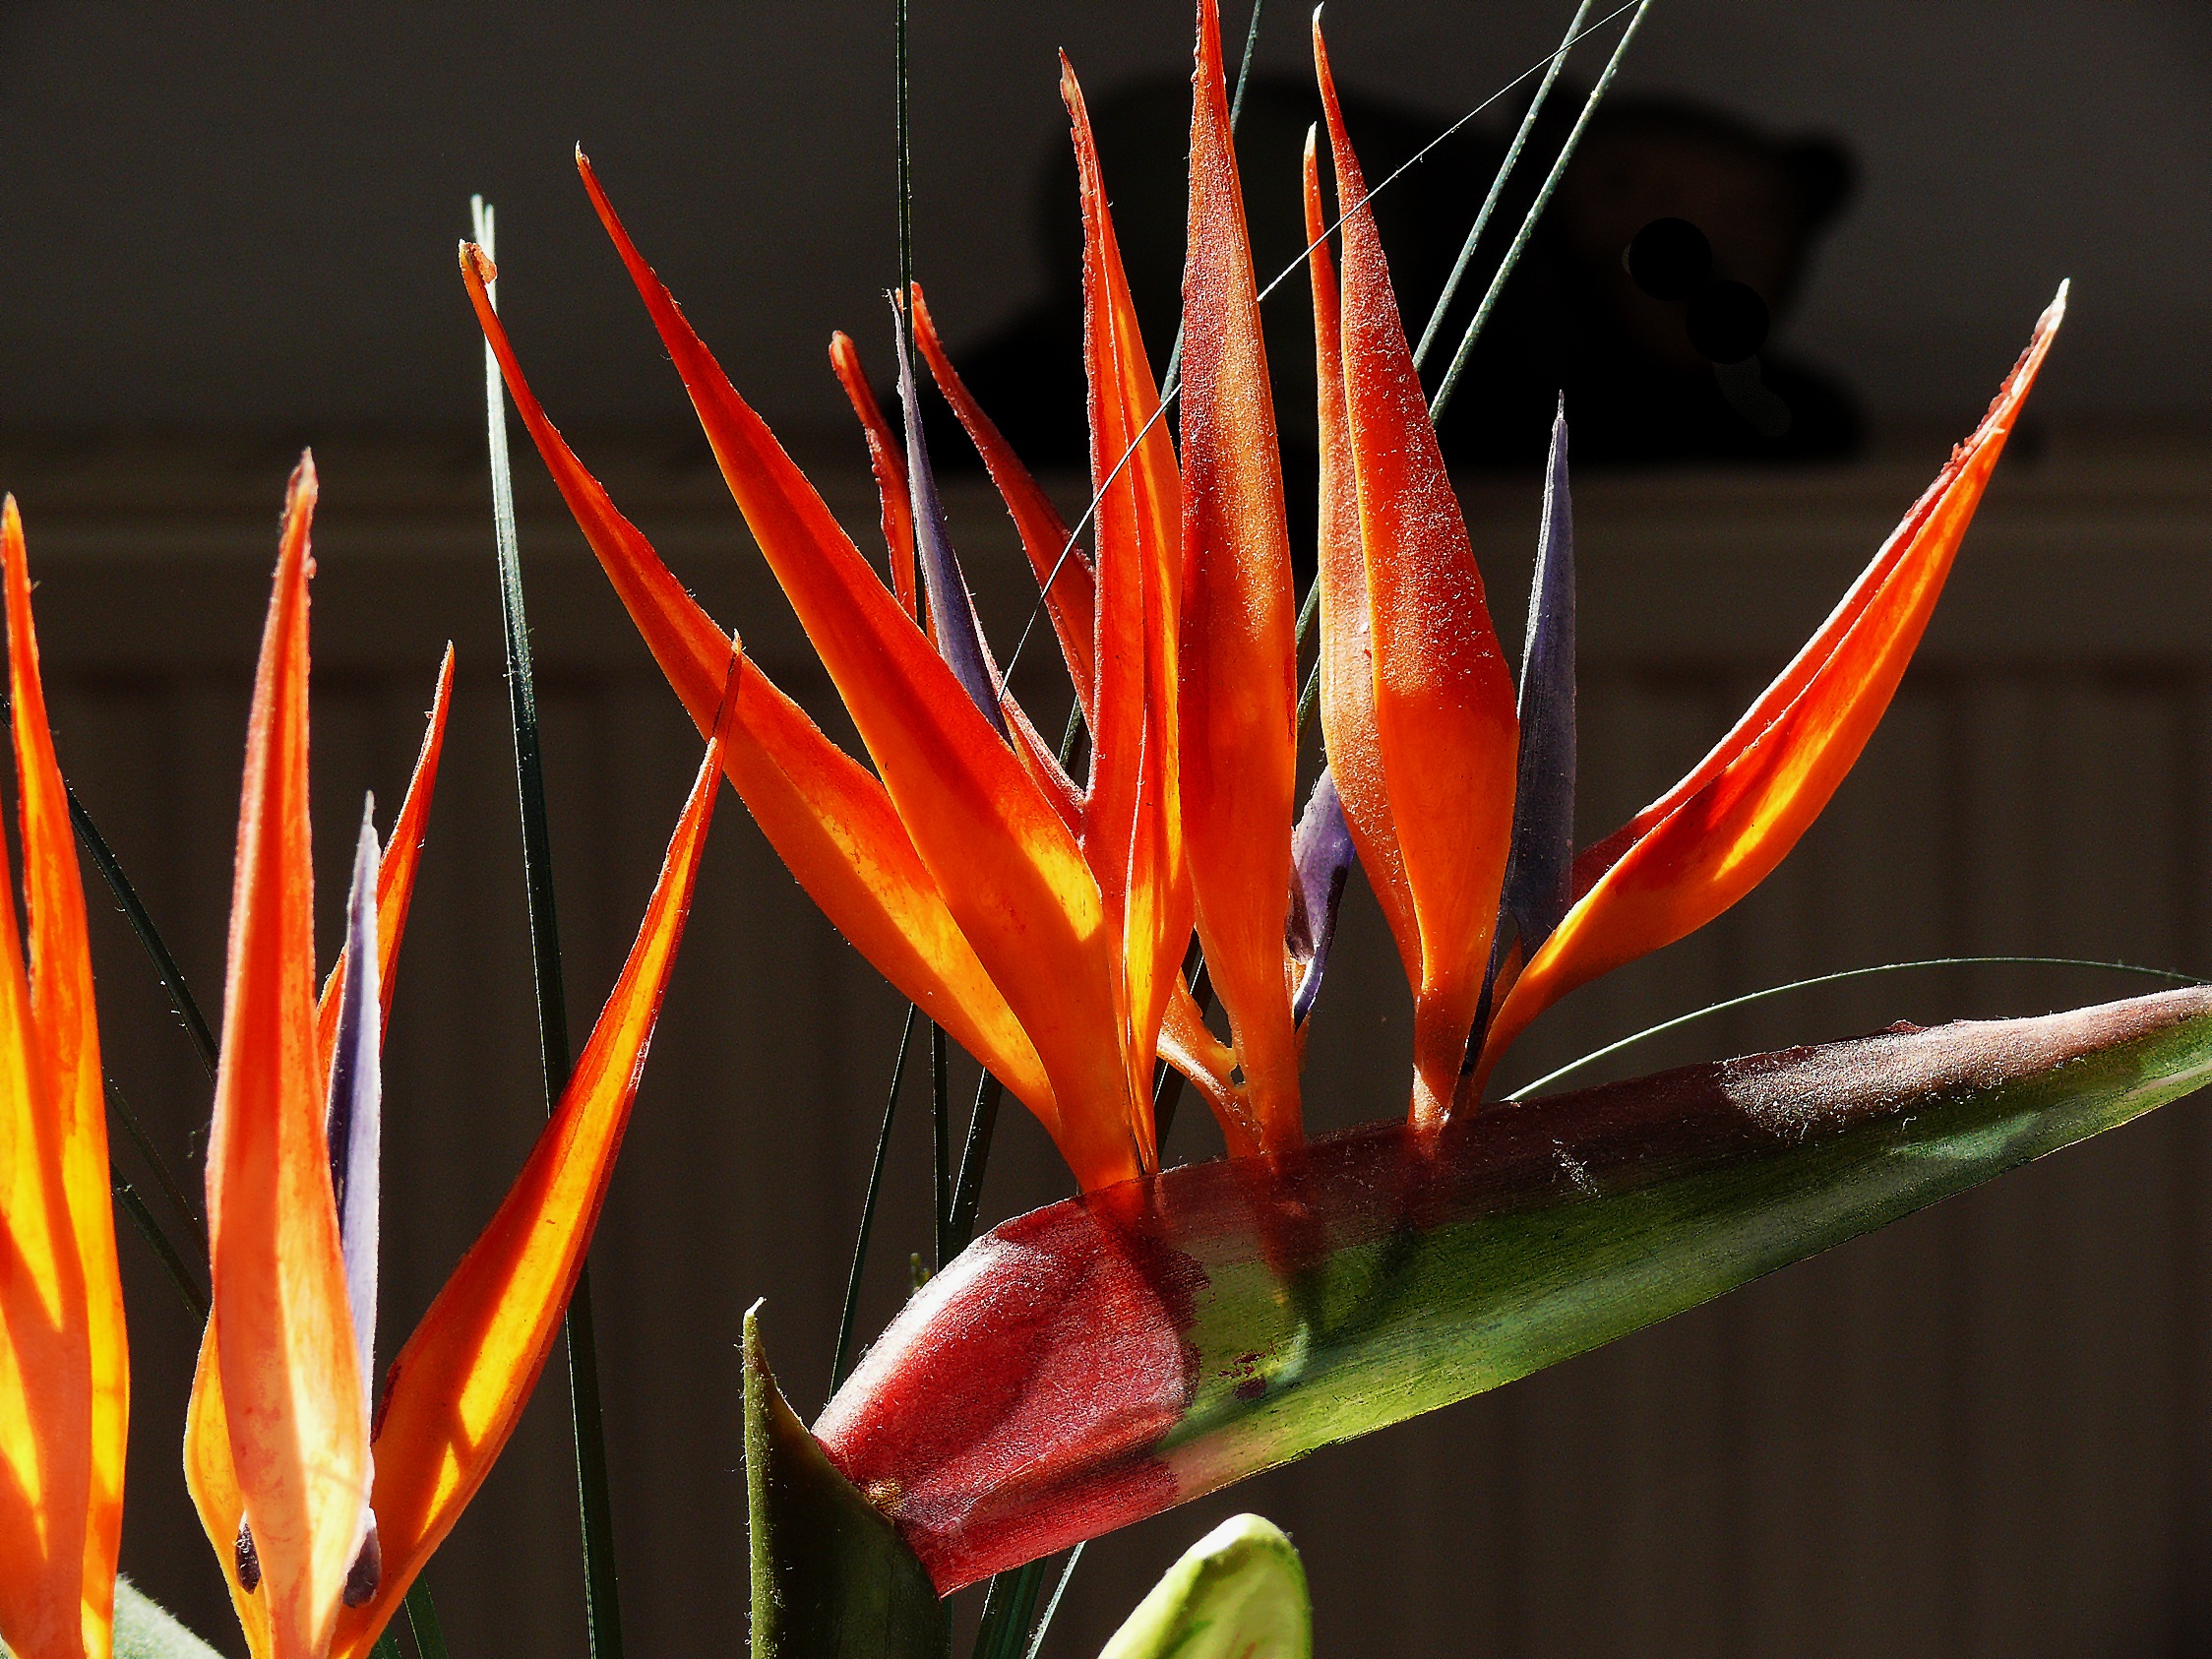
blossom, plant, leaf, flower, bloom, orange, red, color, botany, close, flora, close up, farbenpracht, beautiful, botanical garden, exotic, macro photography, ornamental plant, strelitzia, flowering plant, caudata, bright colours, strelicia, strelitziaceae, strelizie, caudata greenhouse, plant stem, land plant, thorns spines and prickles